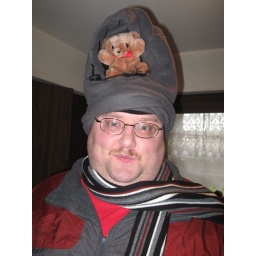
Lou with bear in hat